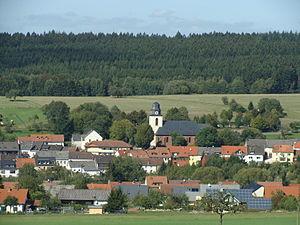
Greimerath, arrondissement de Trèves-Sarrebourg, commune d'Allemagne.
Greimerath est une municipalité de la Verbandsgemeinde Kell am See, dans l'arrondissement de Trèves-Sarrebourg, en Rhénanie-Palatinat, dans l'ouest de l'Allemagne.